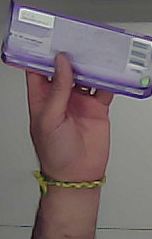
Product: milka_chocolate